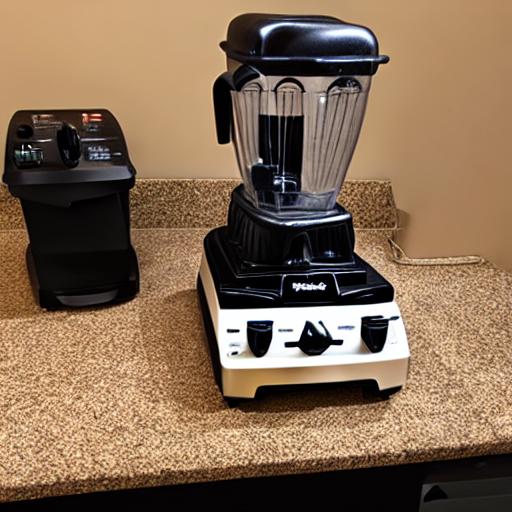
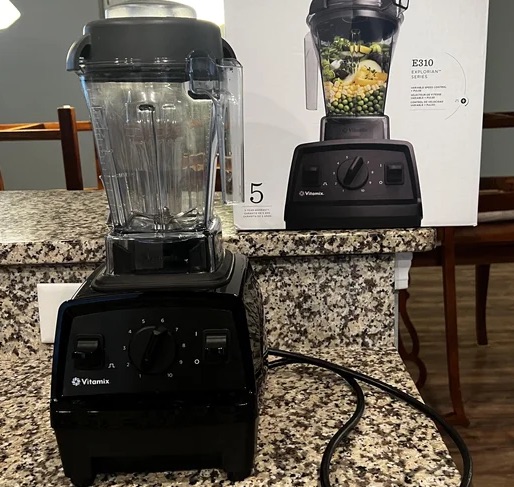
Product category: items_blender
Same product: no